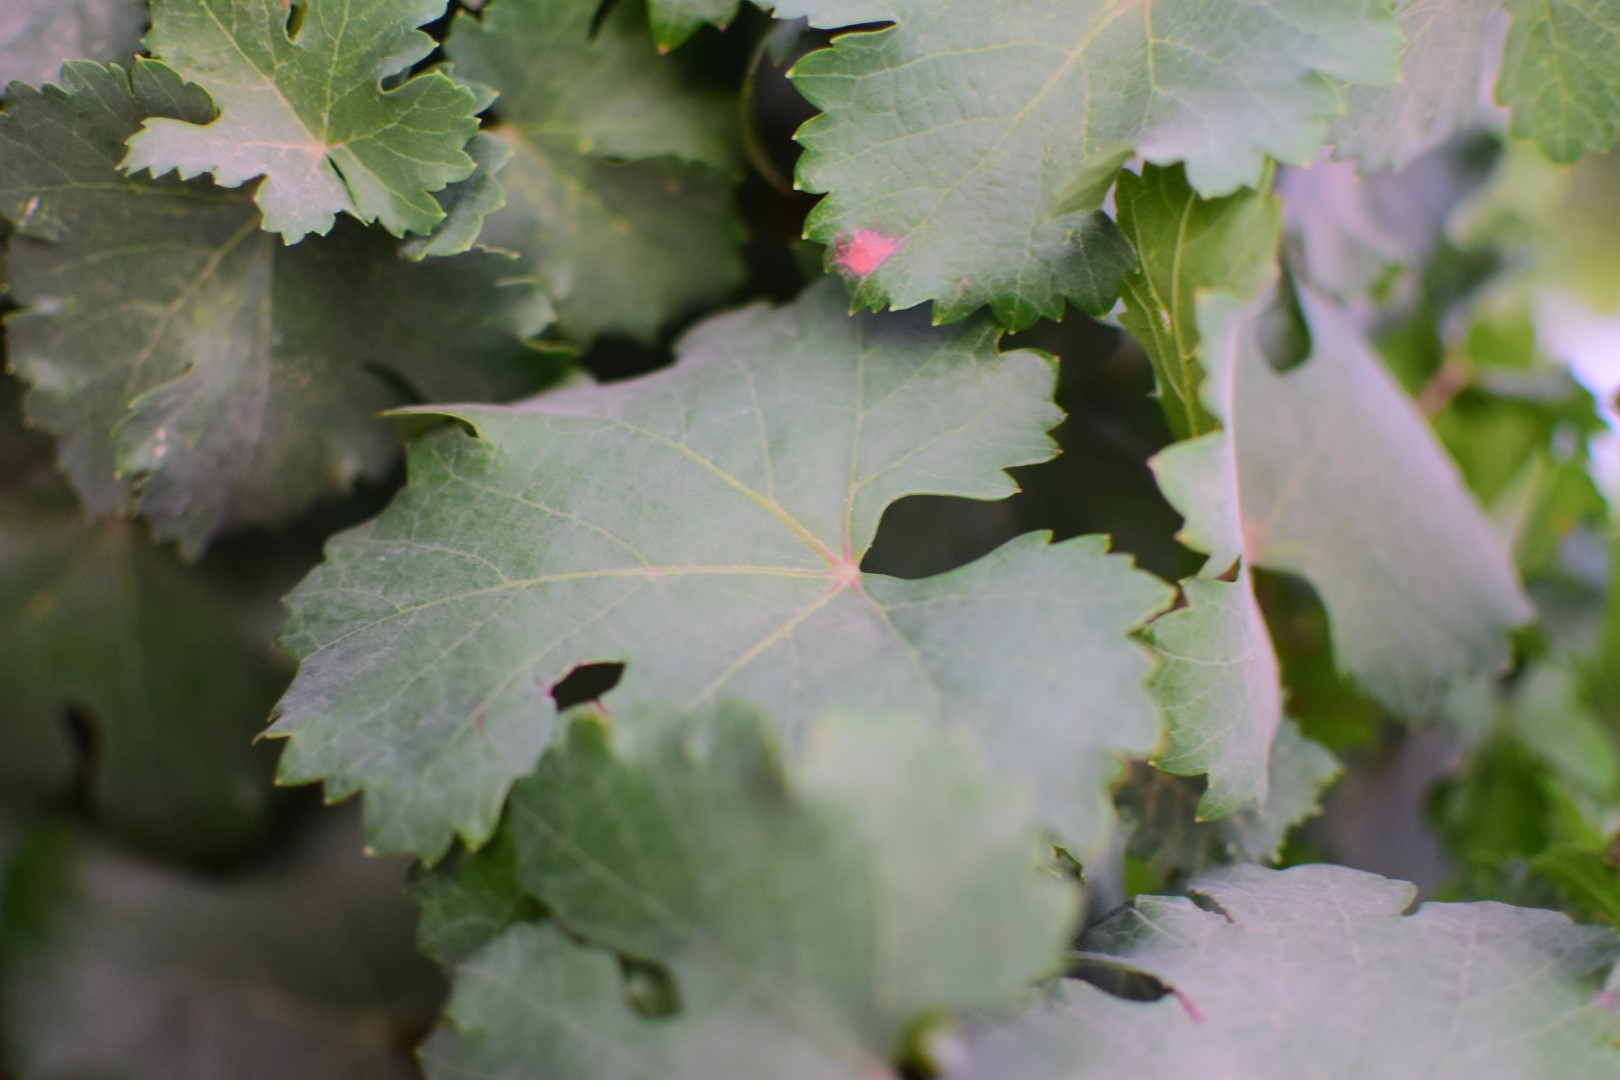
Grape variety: Aswud Balad